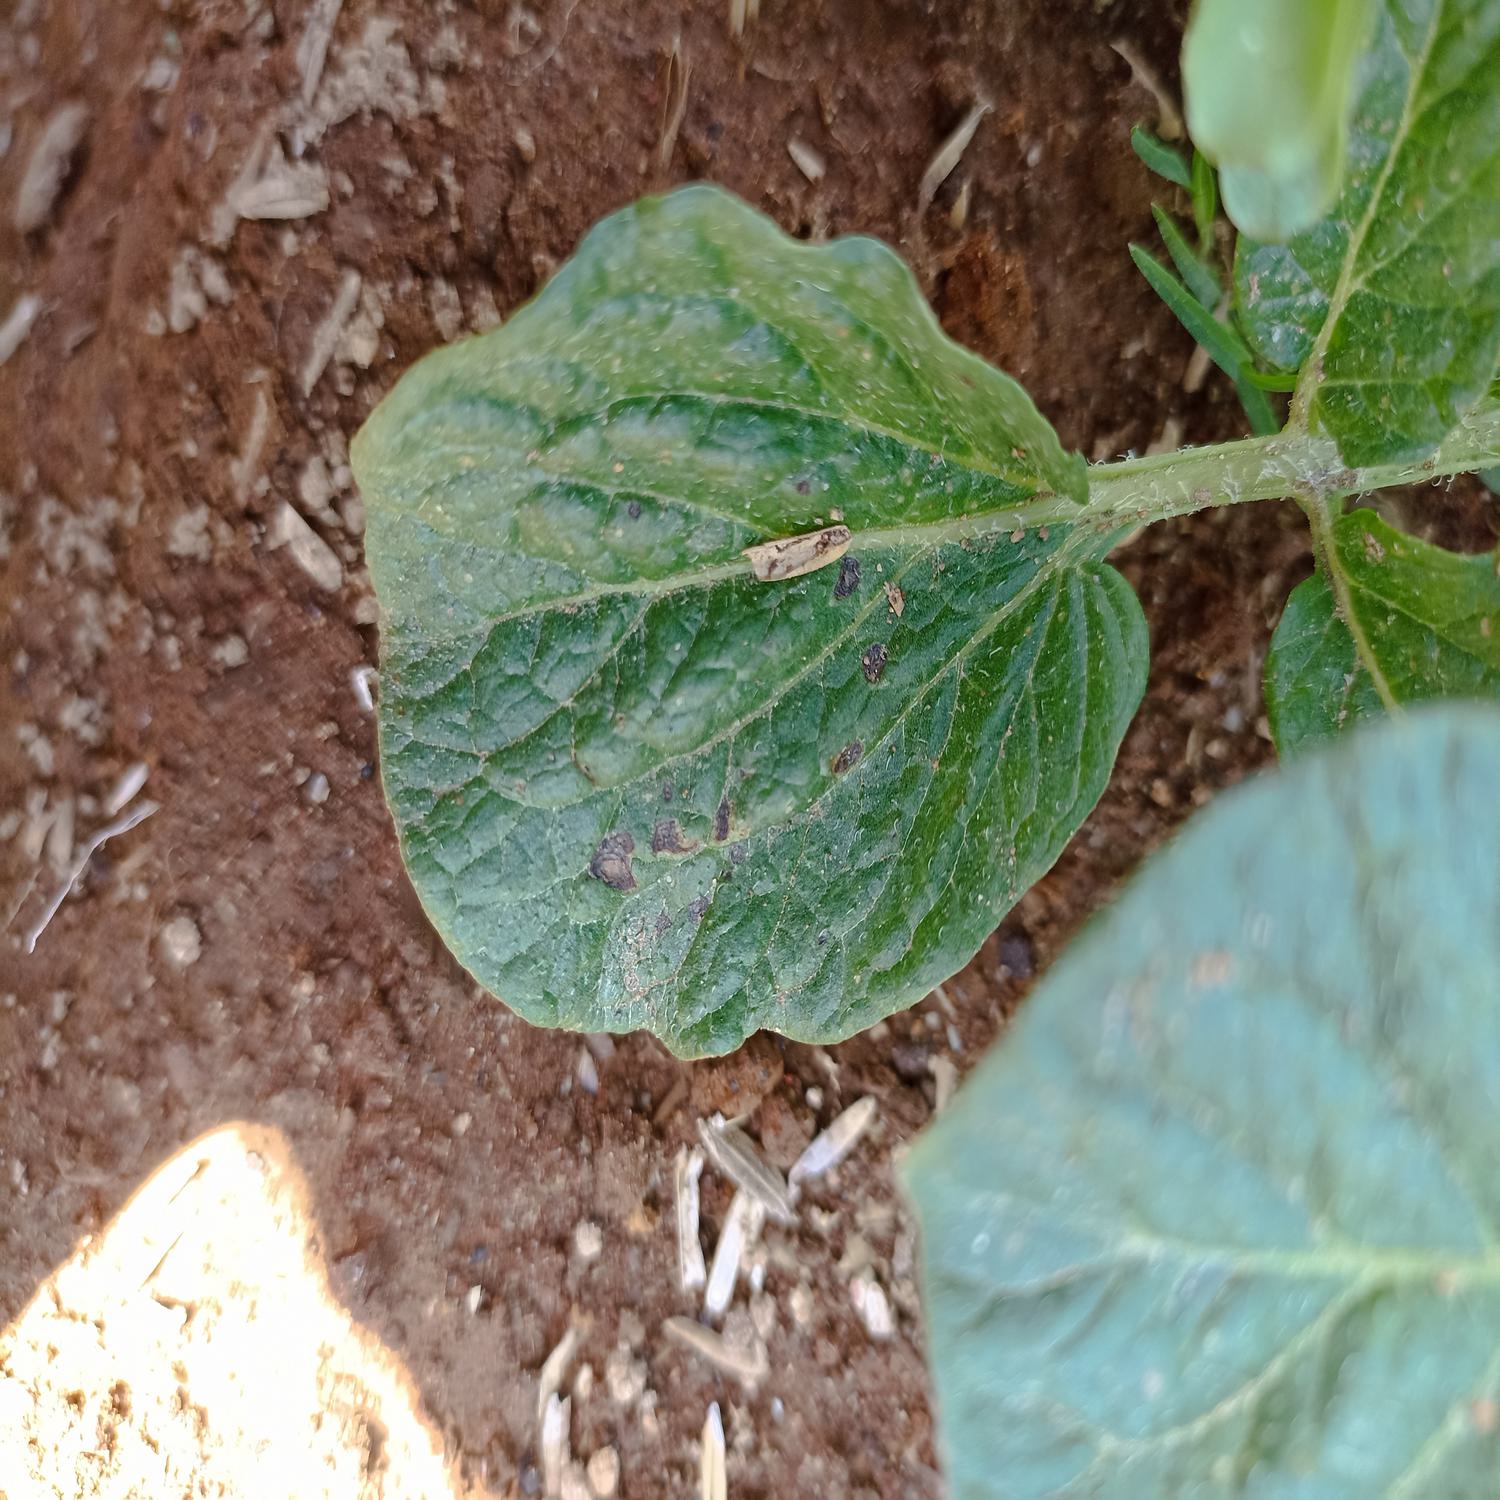
Label: Fungi